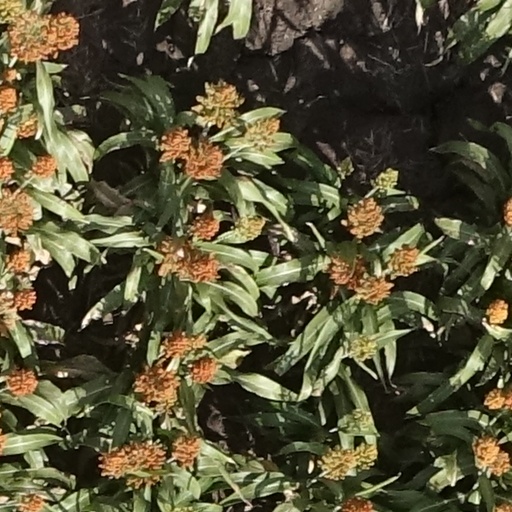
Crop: sorghum